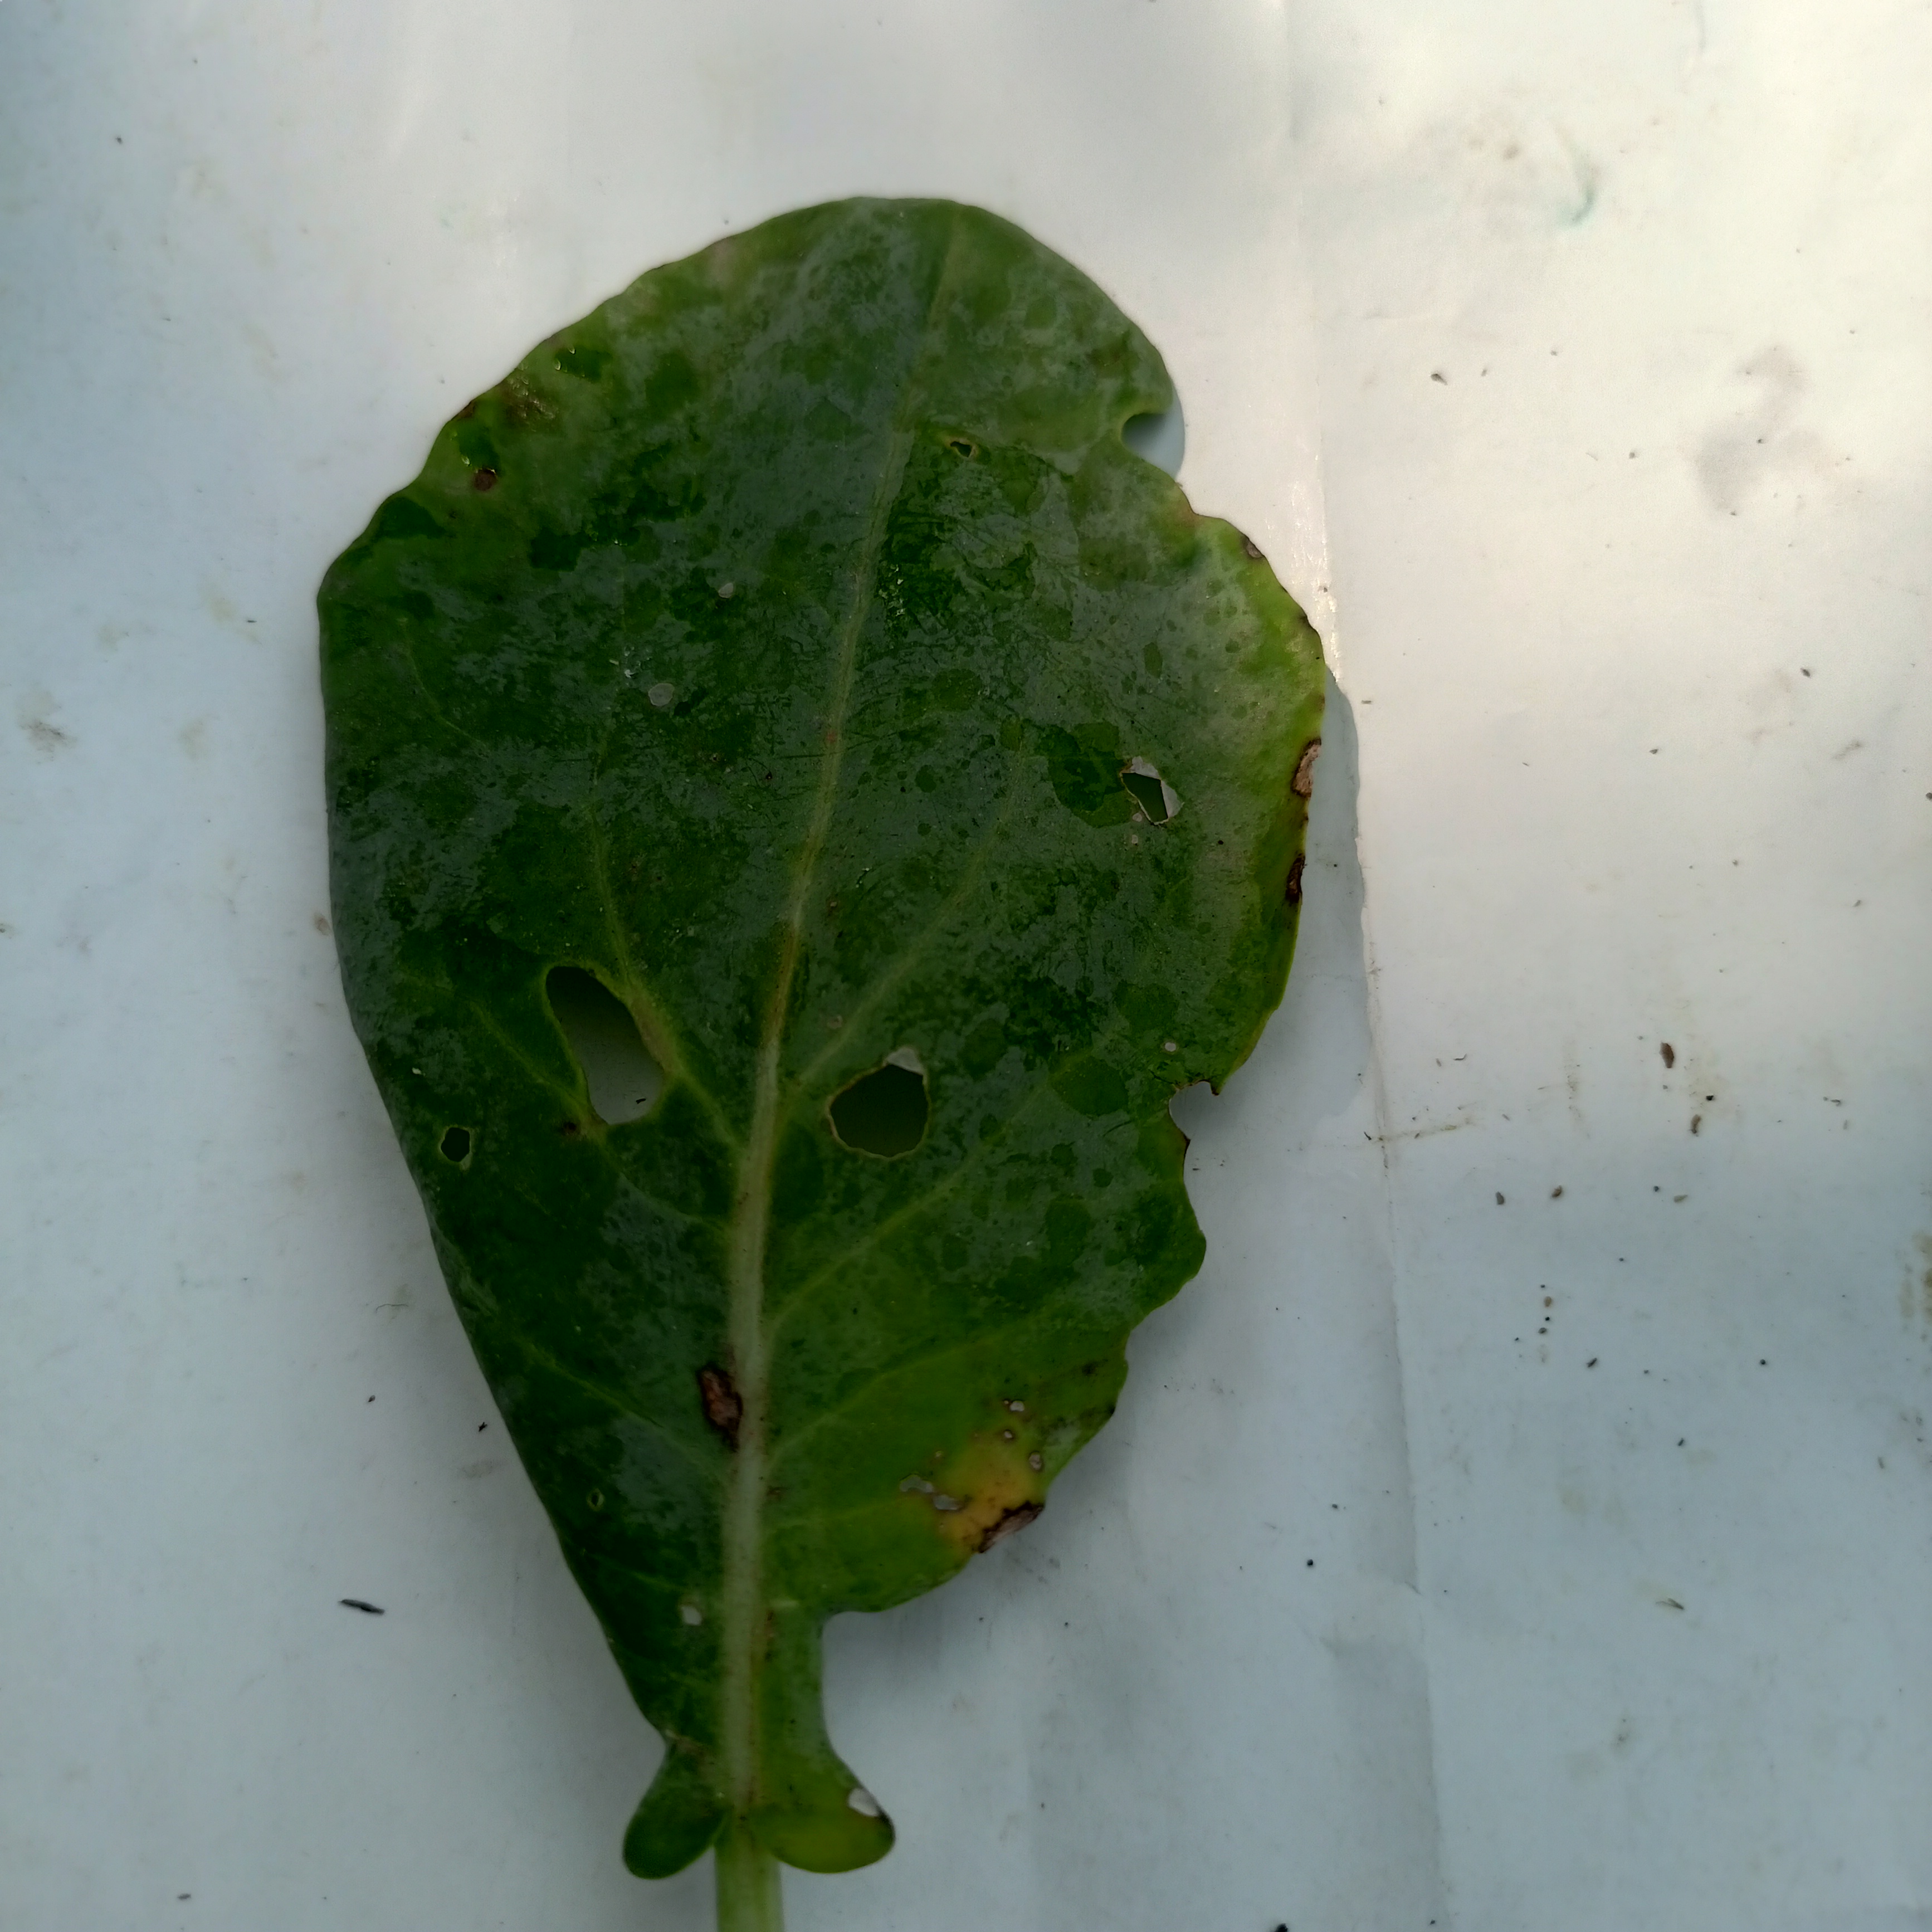
Label: Black Rot